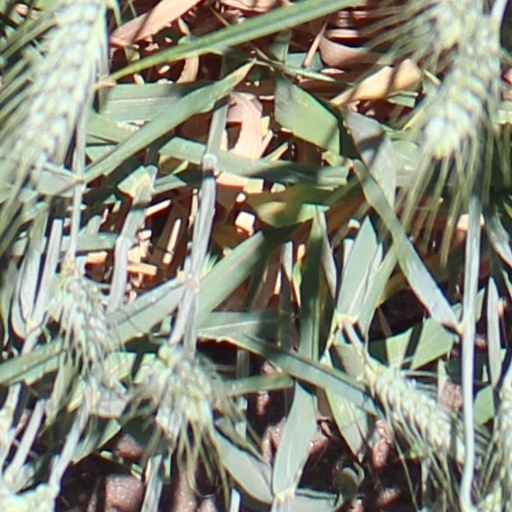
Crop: wheat